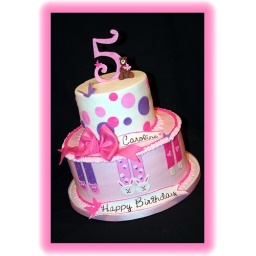
6&amp;quot; strawberry/10&amp;quot; white almond for Caroline's Build a Bear party. All the girls are coming in their pj's.